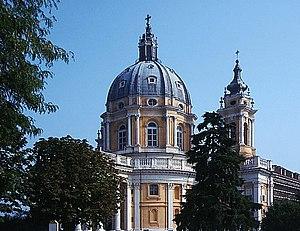
Construction du phare de Boston, premier phare sur le sol américain. Il sera détruit lors de la guerre d'indépendance et reconstruit en 1783.
L’architecture baroque apparaît au début du XVIIᵉ siècle en Italie et se propage rapidement dans toute l'Europe. Elle utilise le vocabulaire esthétique de l'architecture Renaissance d'une façon nouvelle, plus rhétorique, plus théâtrale, plus ostensible, afin de servir le projet absolutiste et triomphal de l'Église et des Etats. L'architecture baroque, comme le baroque lui-même, est caractérisée par un usage opulent et tourmenté des matières, des jeux d'ombre, de lumière et de couleurs.